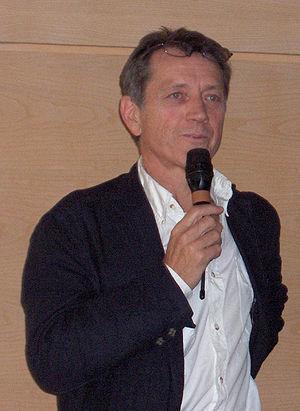
Le prix Amerigo-Vespucci est un prix littéraire français créé en 1990, lors du premier Festival international de géographie de Saint-Dié-des-Vosges. Il récompense des ouvrages portant sur le thème de l'aventure et du voyage et fait référence au navigateur italien Amerigo Vespucci.
Bernard Giraudeau, né le 18 juin 1947 à La Rochelle et mort le 17 juillet 2010 à Paris, est un acteur, réalisateur, scénariste, producteur de cinéma et écrivain français.